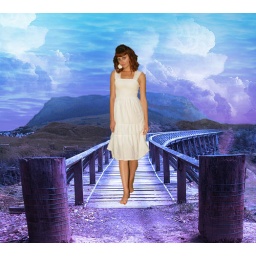
Walking under blue clouds